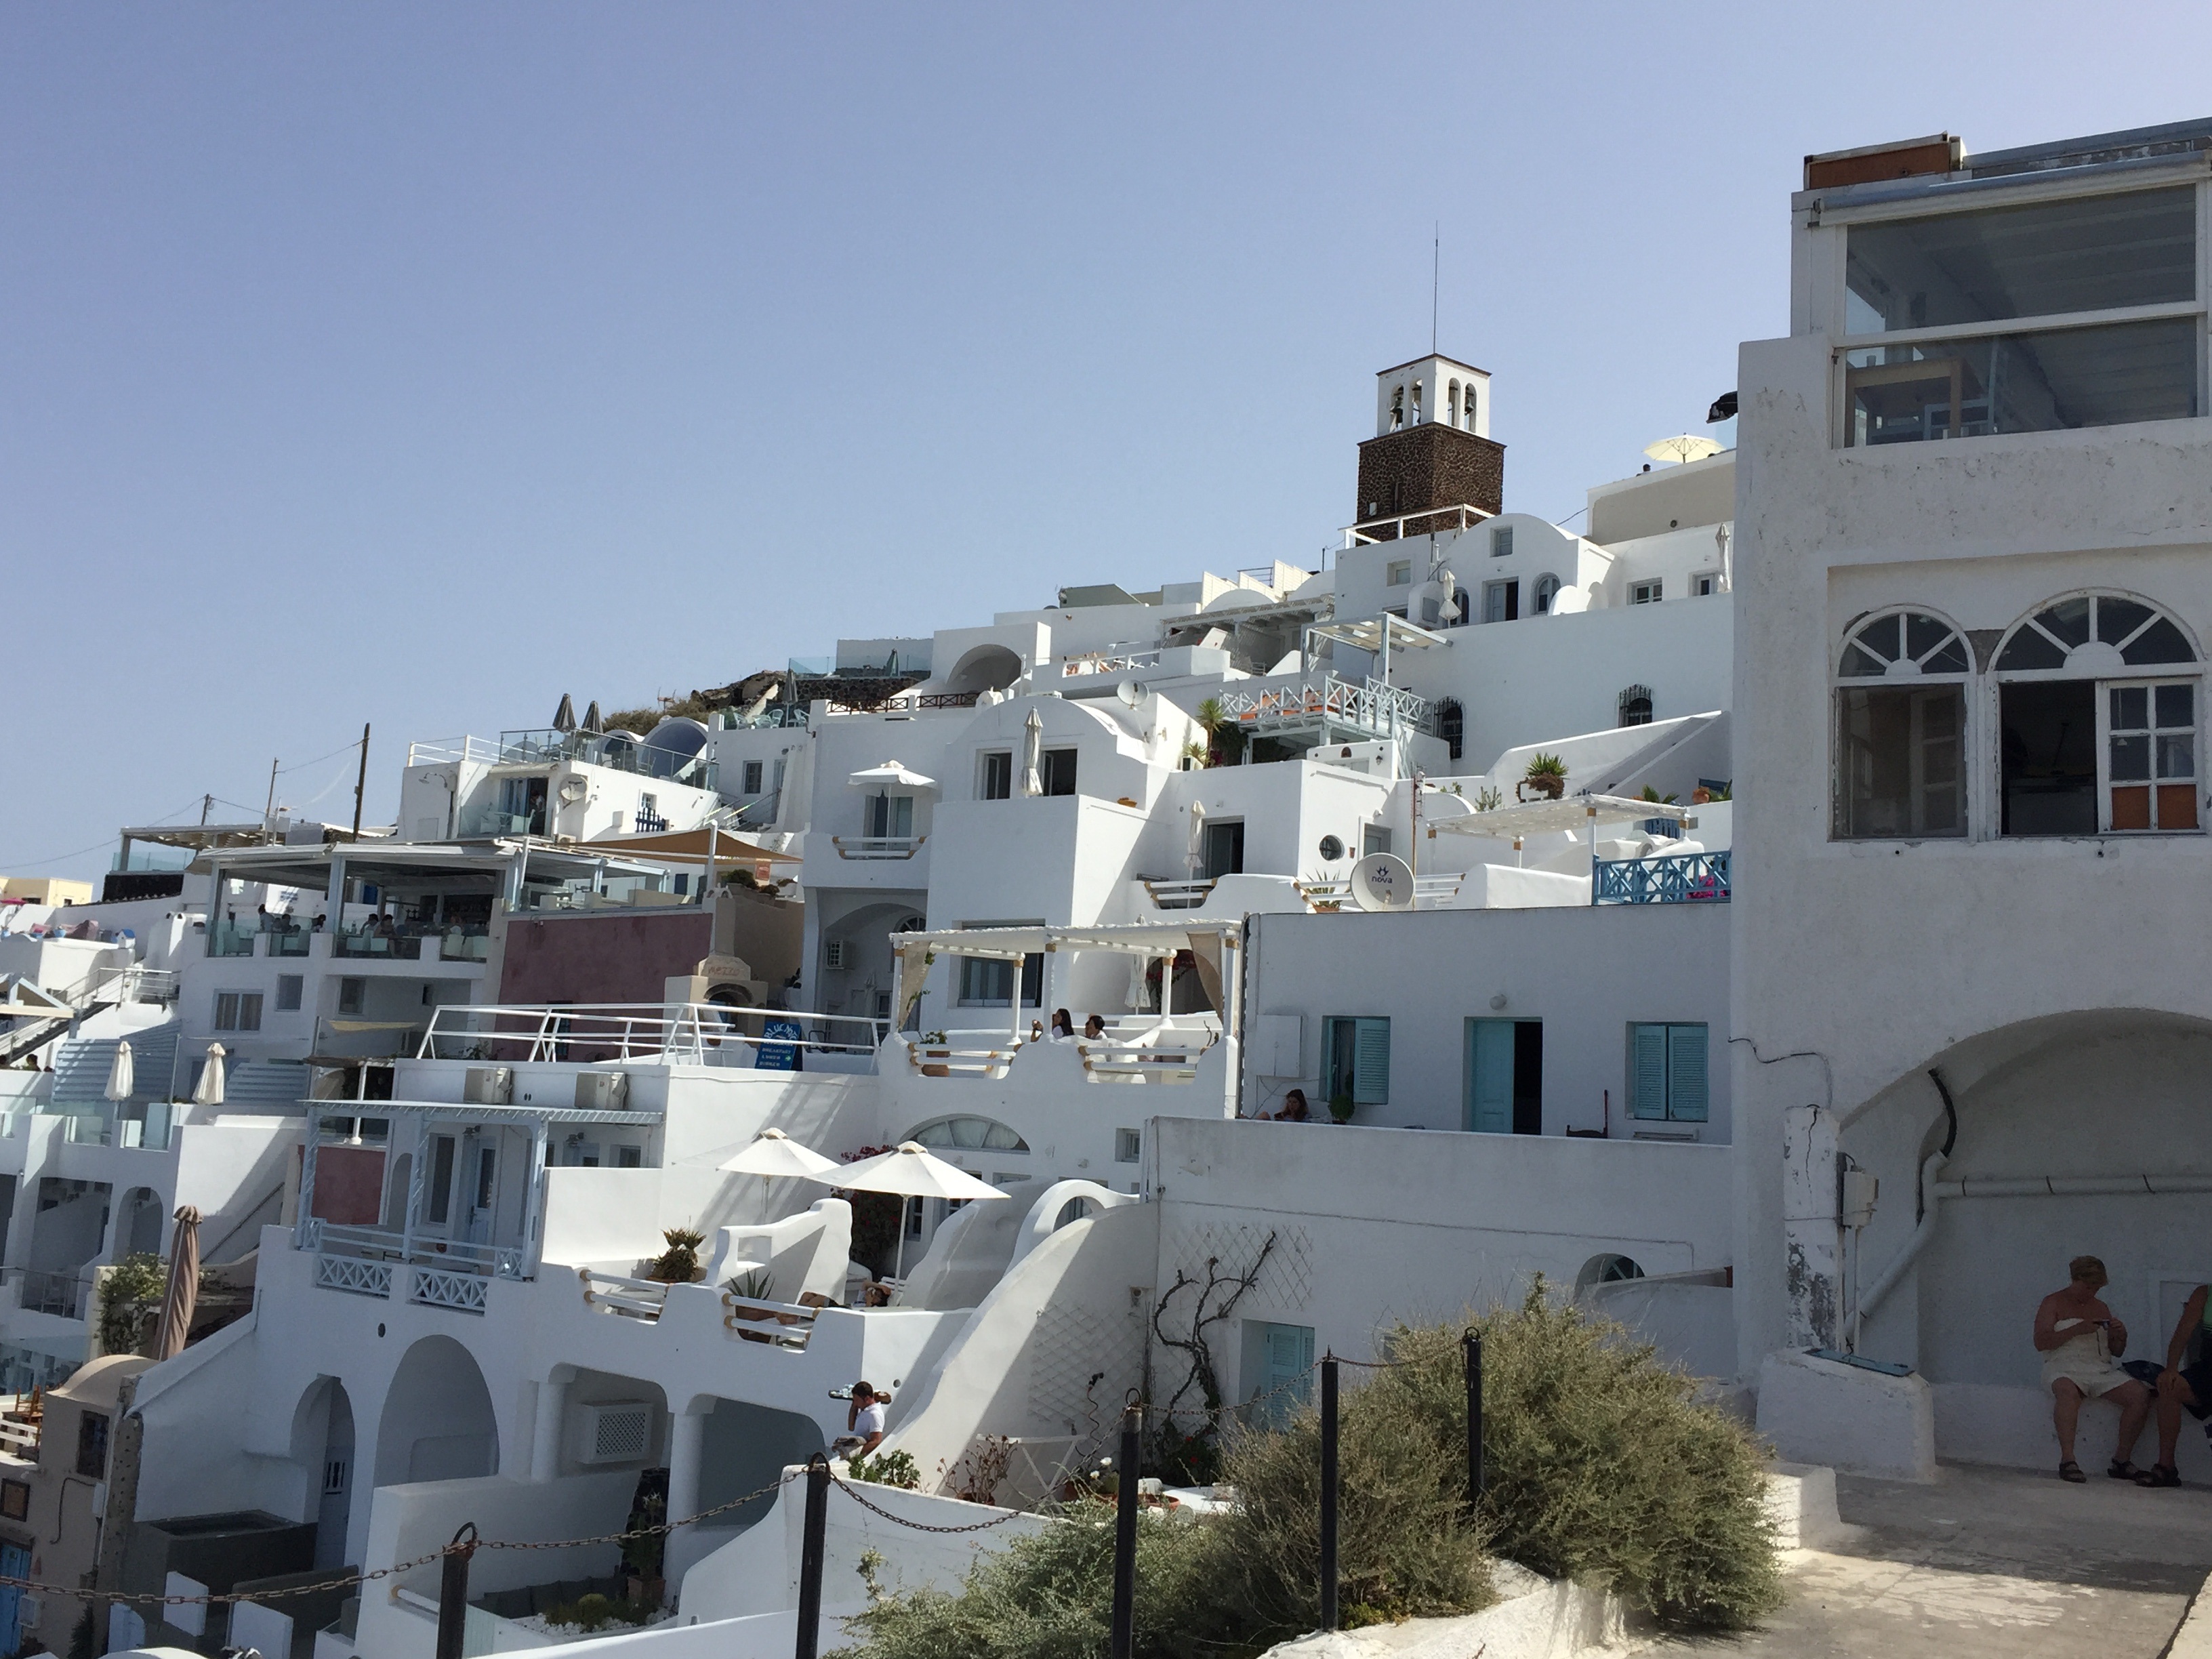
sea, coast, ocean, dock, town, vehicle, yacht, island, marina, white building, santorini, hotel, greece, passenger ship, greek island